Batuan, Bali

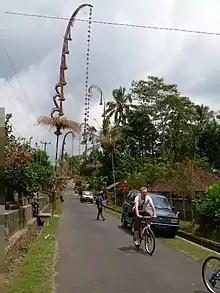
Penjor made of bamboo is displayed in villages during Galungan

The Batuan painters belonging to the Pita Maha Painters group also created aesthetically elegant paintings combining Buddhist mythology with vivacious and inventive Wayan-style images. These paintings have also been described as "naïve style works – almost caricatures – that depict daily life with humour."